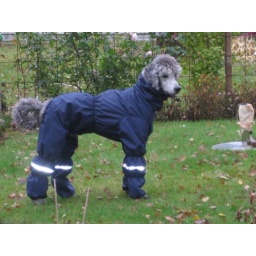
A Swedish boy in his blue overall